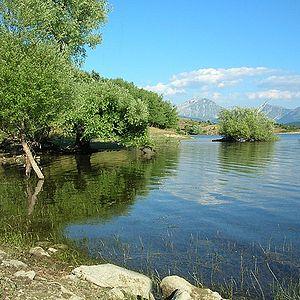
Le lac artificiel de Campotosto se trouve entre la chaîne du Gran Sasso et les monts de la Laga, dans le parc national du Gran Sasso e Monti della Laga.